St. Catherine of Alexandria Church, Budapest

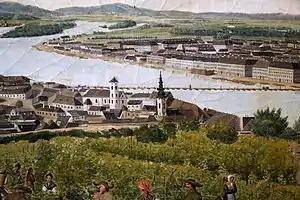
View of Tabán and Pest around 1830

The church burned down completely in the Great Tabán Fire of 1810 which destroyed the whole district. "The tower of the Catholic church in Rácváros caught fire after midnight yesterday, and collapsed horribly in the morning; the church itself also burned, illuminating this terrible night", a contemporary report claimed.